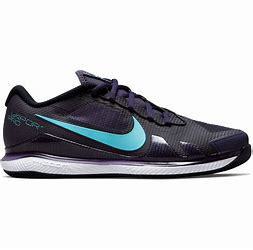
Brand: Nike
Model: Court Zoom Pro